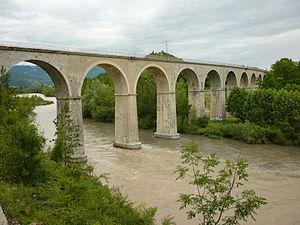
La ligne Marseille - Briançon, avec ses 315 kilomètres, est la plus longue relation commerciale ferroviaire de la région Provence-Alpes-Côte d'Azur, en France. Elle traverse, du sud au nord, les départements des Bouches-du-Rhône, des Alpes-de-Haute-Provence et des Hautes-Alpes, avec un court passage dans l'extrême est du département de Vaucluse. Elle emprunte les infrastructures suivantes :